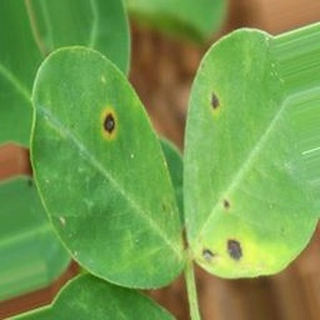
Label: groundnut_early_leaf_spot